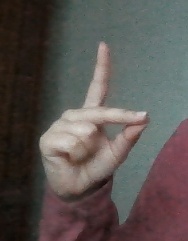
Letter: ta